Abraham Ford

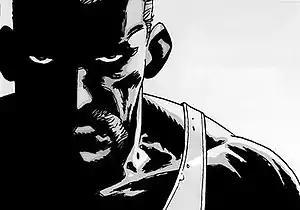
Abraham Ford, as depicted in the comic book series.

Abraham, Eugene, and Rosita were once part of a larger group based in Houston. Their camp was overrun a few weeks earlier, and Eugene has persuaded them to head to Washington, D.C., where he claims he was a scientist; Eugene says they're working on a cure there. The trio first appears at Hershel's farm shortly after the prison's destruction. They are at first held at gunpoint by Andrea until Abraham explains their story and they need to acquire supplies for their trip to Washington and invites them to come along. Though the group remains skeptical, and Abraham directly confronts Dale and yells at him which causes tensions between him and Andrea. Later a large pack of zombies finds the farm and Abraham takes them all out and informs the others they were part of a larger "herd" which will be coming their way and fires a gunshot to force their co-operation. Eventually Rick agrees and they pack up their supplies into their truck and leave the farm for good.